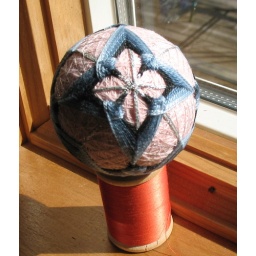
Temari Ball in shades of blue, pink and silver